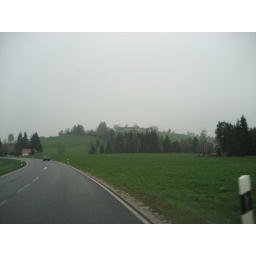
meadows, trees, and some houses on a hill on a rainy day in southern bavaria.